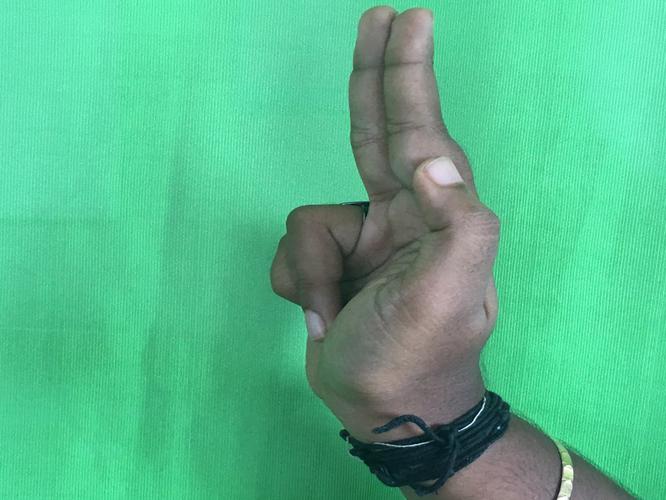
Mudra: Ardhapathaka
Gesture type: single_hand